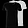
Label: T - shirt / top